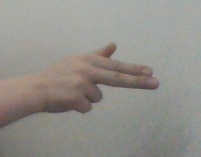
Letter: ghain